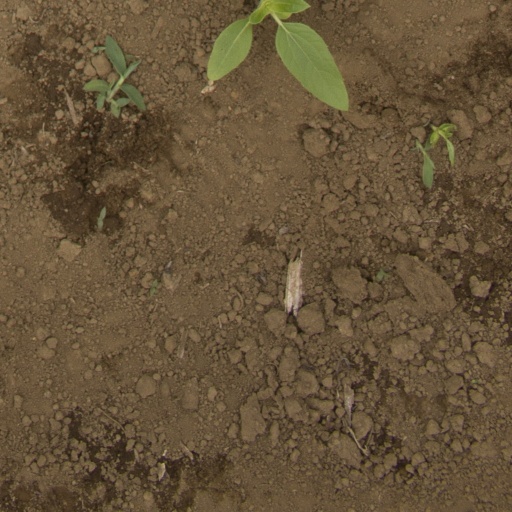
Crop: Jerusalem artichoke